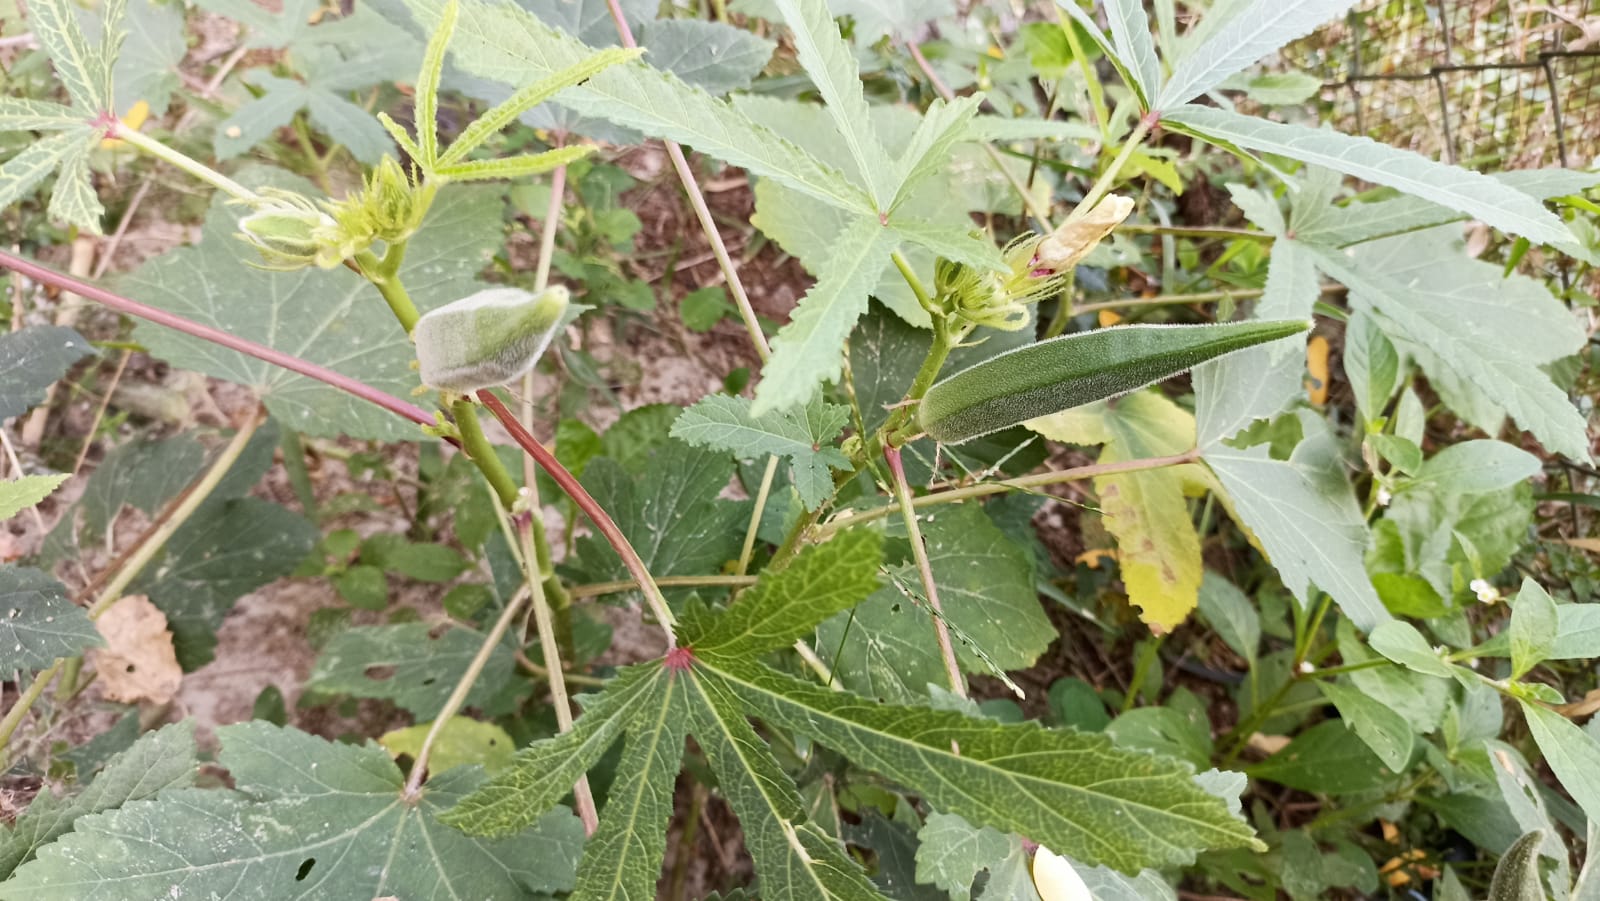
Label: Mature